Tombstone Junction

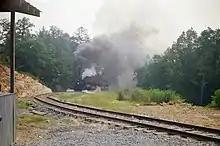
#77 locomotive, Tombstone Junction, KY

The park's biggest attraction was "Old #77", a full-sized fully operational standard gauge steam train.